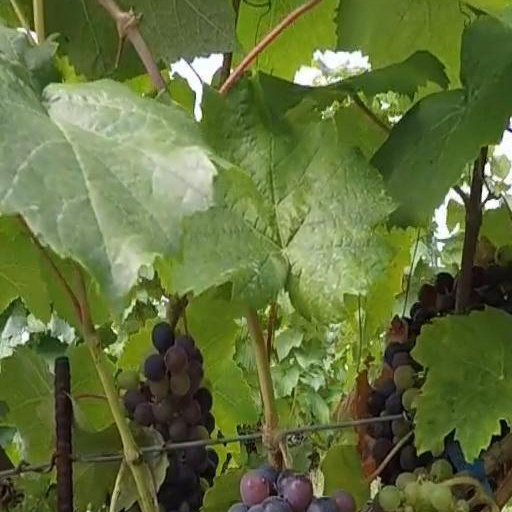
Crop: grape